Barry Pang

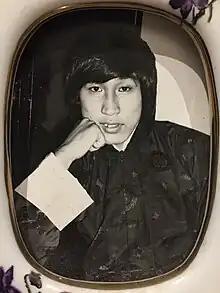

Barry Pang, (born 11 August 1951) is a martial arts instructor who was involved in the development and growth of kung fu in Australia. He is a noted Chinese Australian and Melbourne Australian Chinese entrepreneur who promotes bridging cultural differences through sport. The Barry Pang school has been in operation since 1974 and was one of the earliest kung fu schools in Melbourne. Pang is involved in the Australian horse racing industry and was the first Chinese Australian owner of a Melbourne Cup Winner, Fiorente. His son is actor Chris Pang.